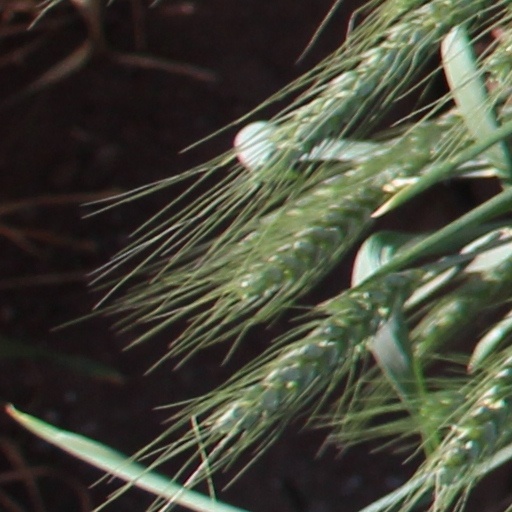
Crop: wheat